Charles Peale Polk

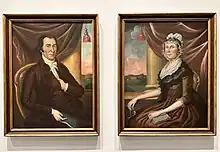
Polk's 1799 portraits of Colonel Gerard Briscoe and his wife, Margaret, displayed in the Museum of the Shenandoah Valley

Polk’s earliest paintings were copies of his uncle's originals and he was highly dependent on his uncle's training and guidance. He continued to make copies of many paintings including his own. It is said that he produced fifty-seven reproductions of his George Washington portrait. He was commissioned to do thirty five paintings and this was his largest group of works from any period. He eventually opened a drawing school and a dry-goods business. Both ventures failed and he moved to Frederick County, Maryland. During his period as a politician, he produced few oil paintings. However, he did produce "verre églomisé" miniatures which were made by scratching a gold leaf profile into a glass plate and painting black in the surrounding areas. Ultimately, he took up life as a farmer in Virginia two years before his death.